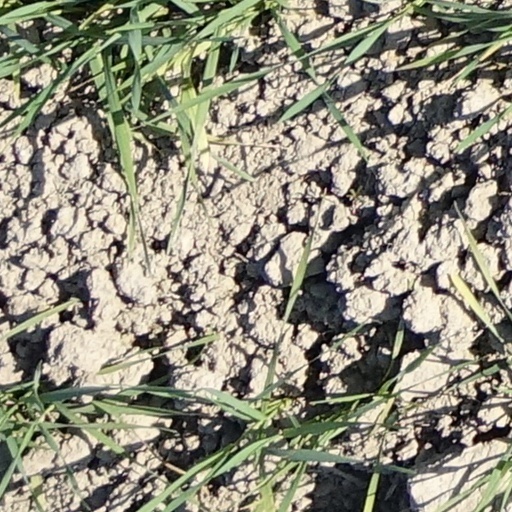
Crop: wheat